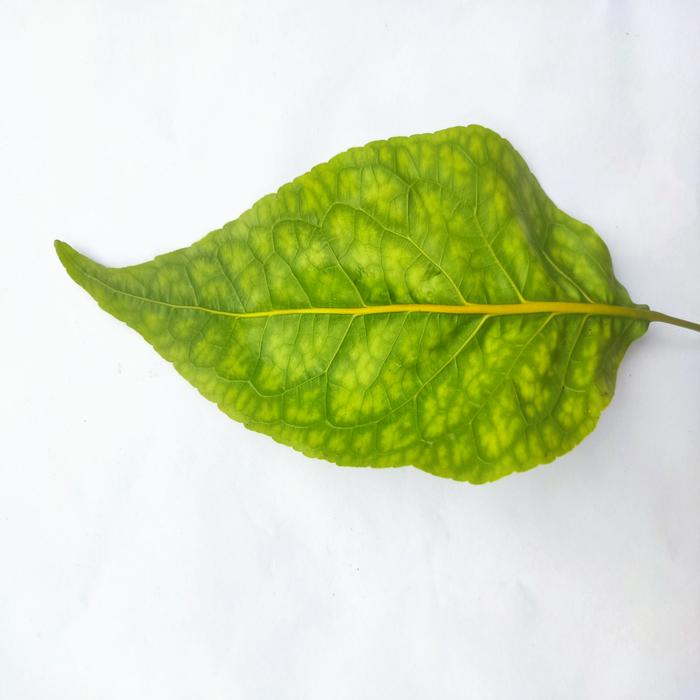
Crop: Aegle Marmelos
Leaf condition: Leaf_Spot